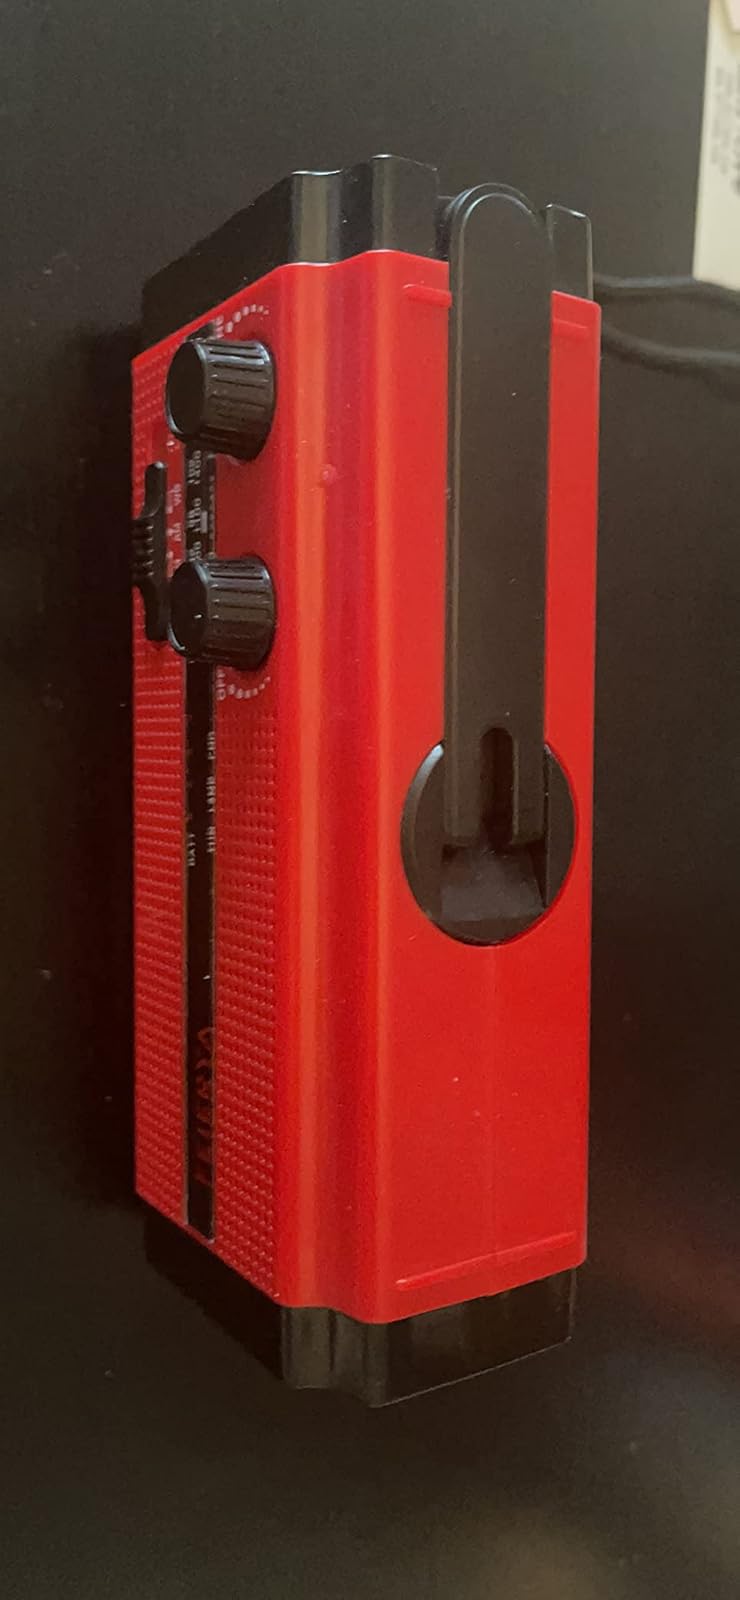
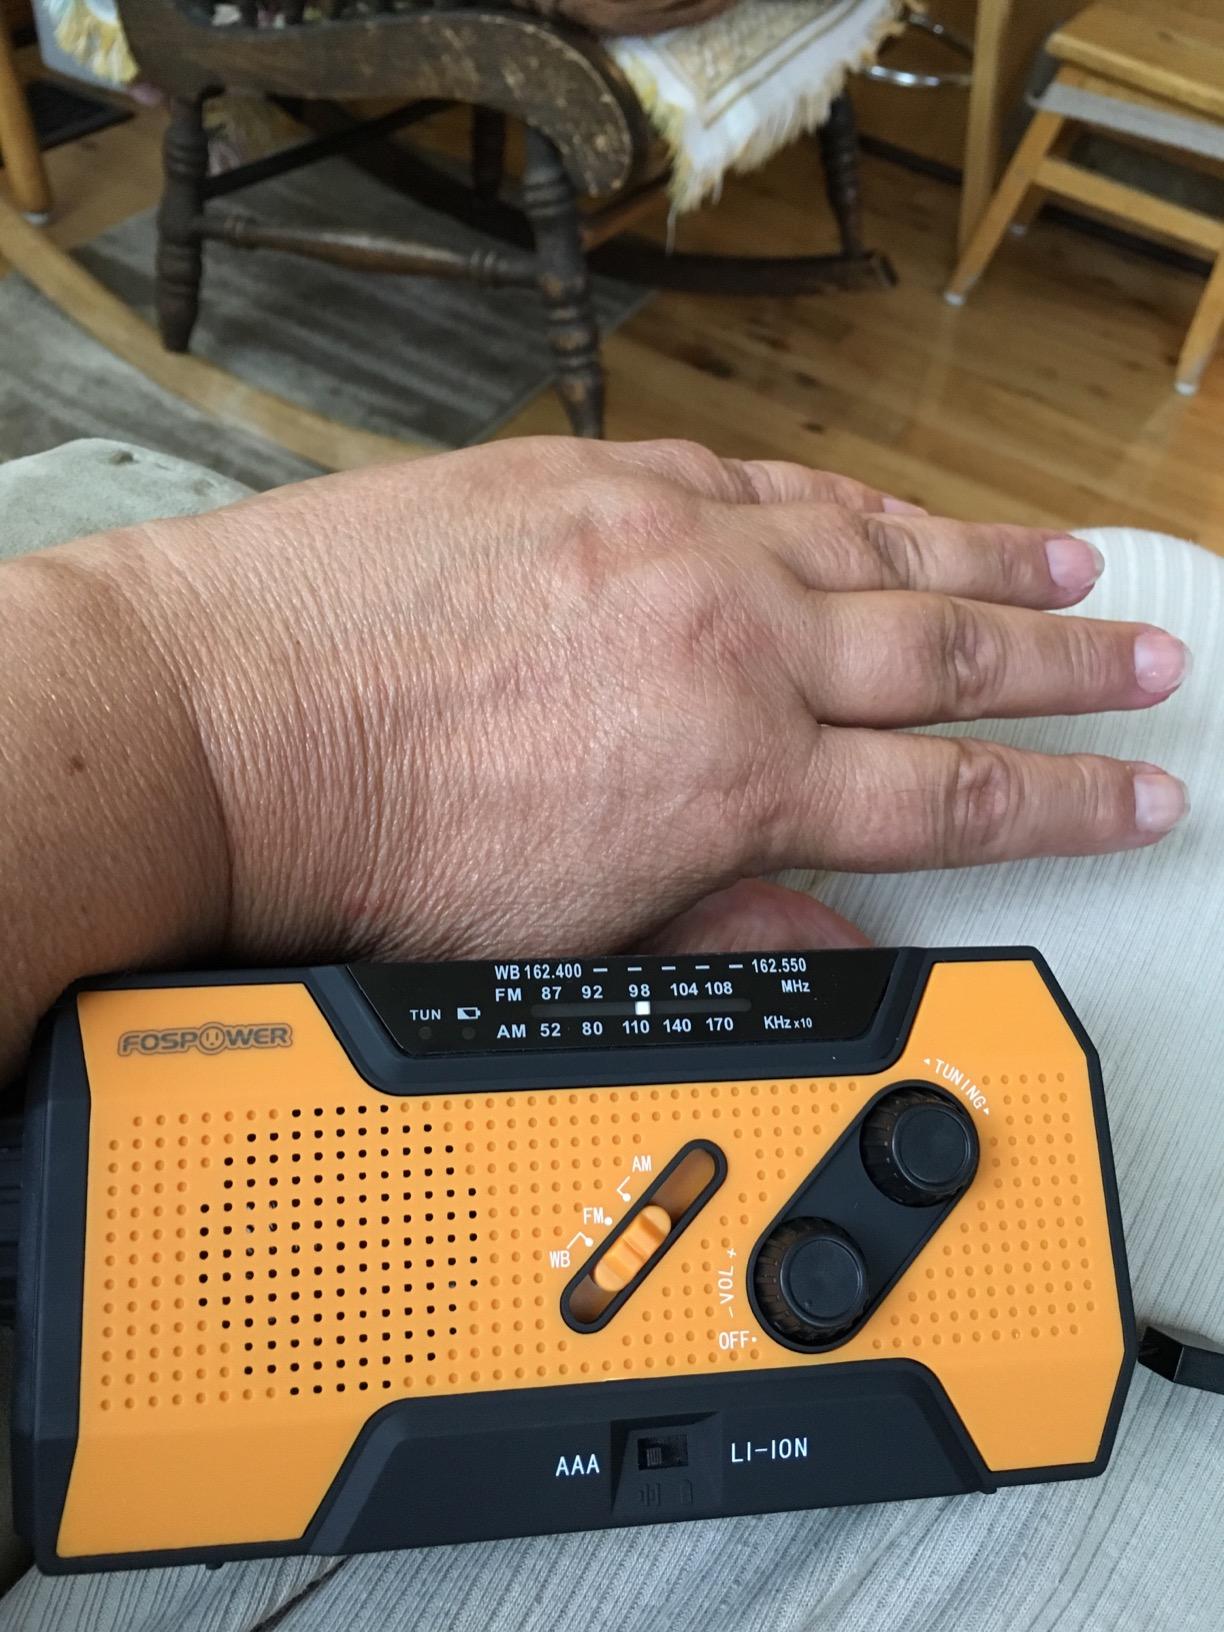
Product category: radio
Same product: no